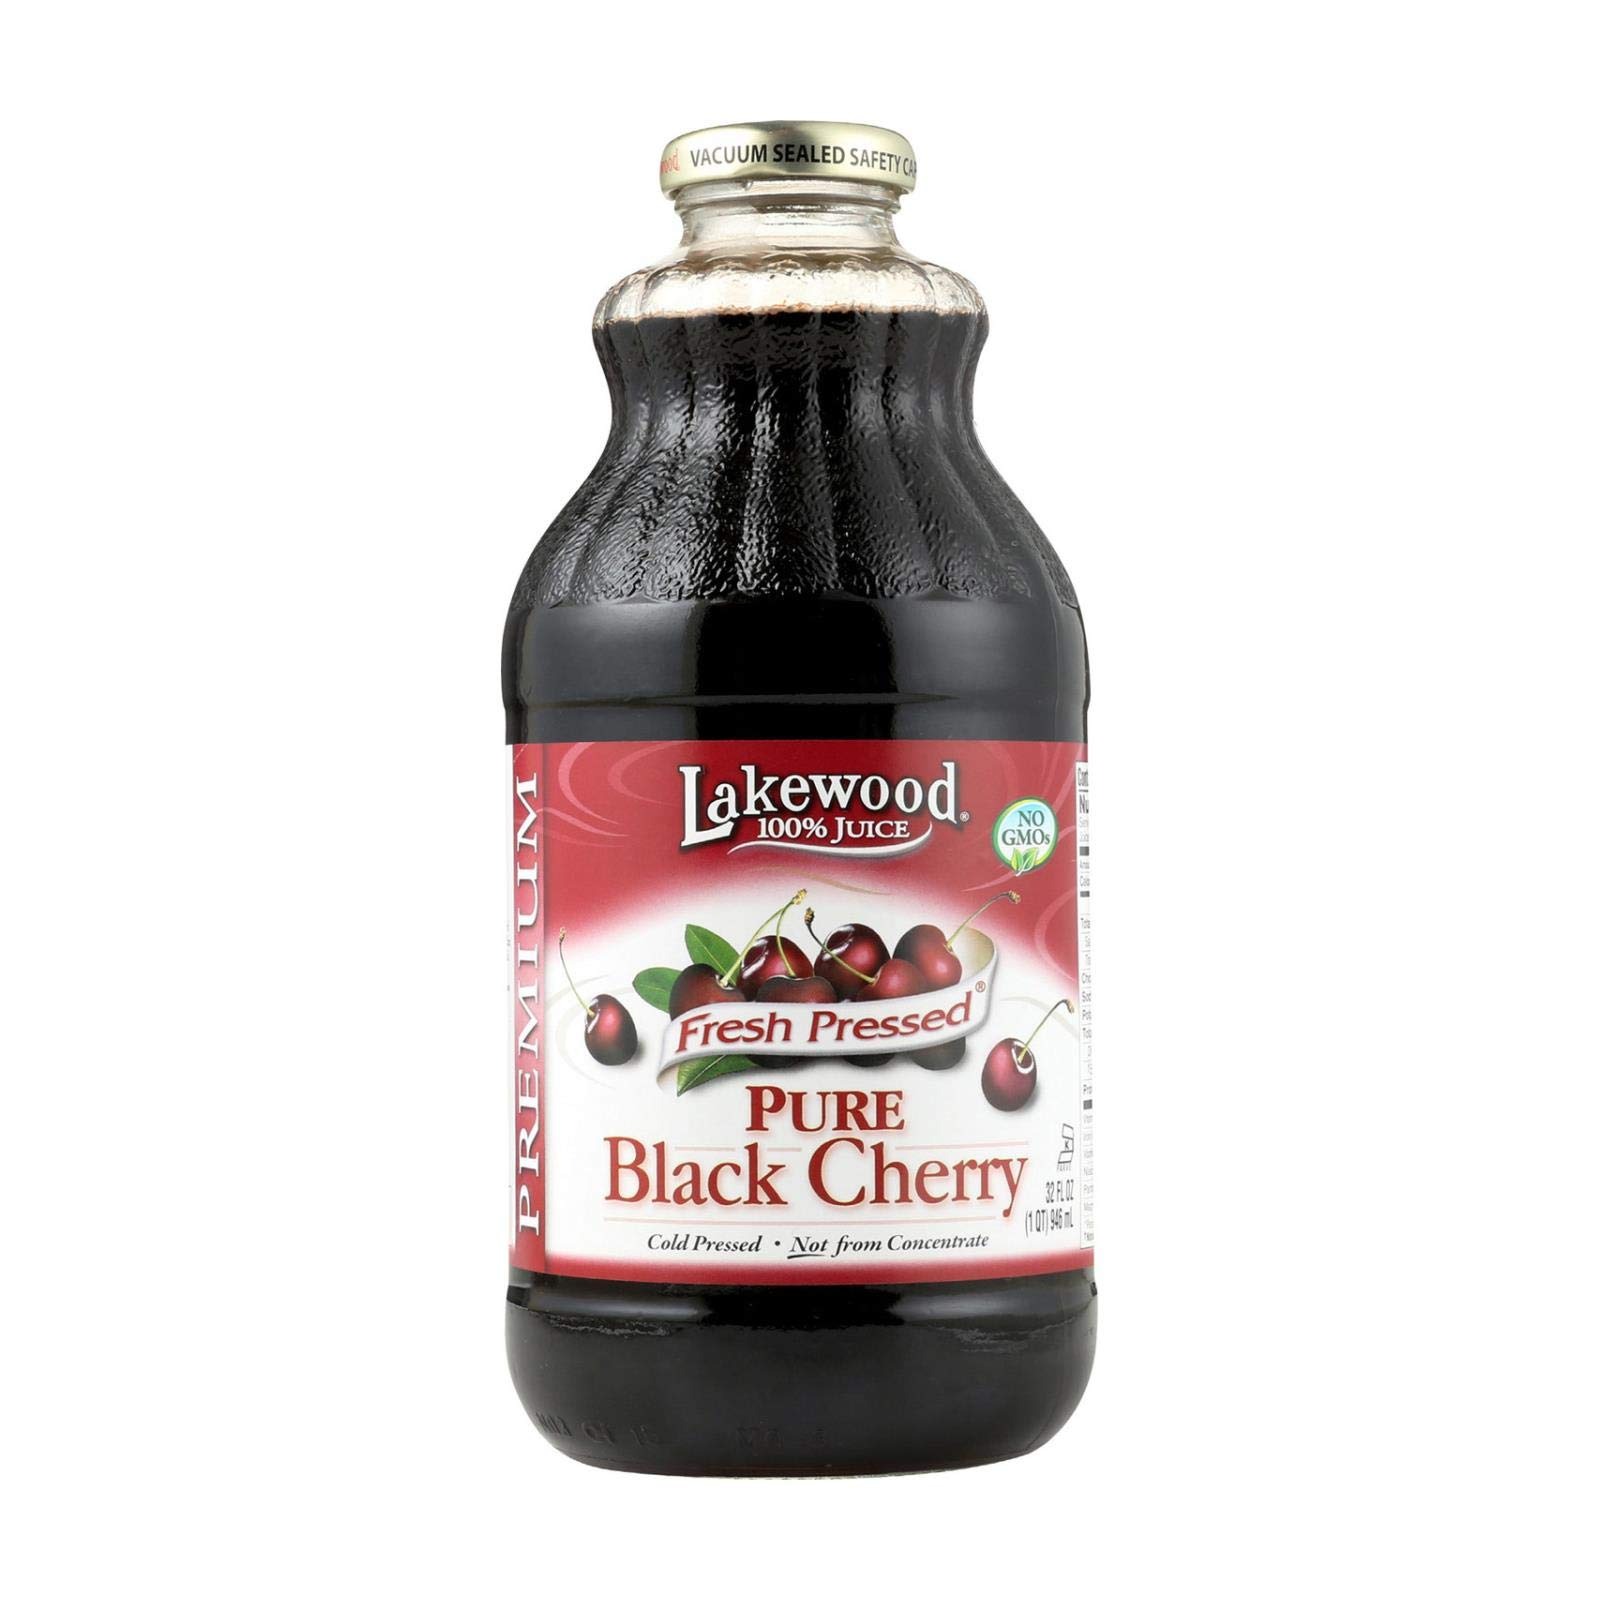
Item Name: Lakewood Juice Blk Cherry Pure
Product Description: <p>Excellent Source of Natural Anti-Oxidant Vitamin C. Natural Source Minerals Help Restore Vital Body Electrolytes. Support Digestion for Overall Well Being and Vitality. Eight Fruit Servings in Every Bottle.
Value: 384.0
Unit: Fl Oz

Price: 6.43